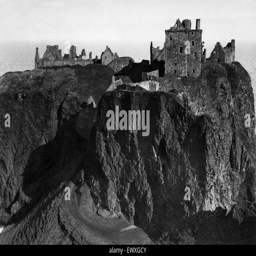
general view of the ruined medieval fortress .